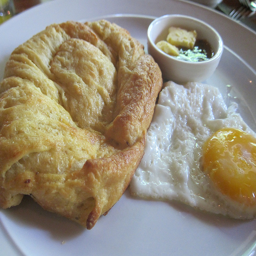
A breakfast with bread and an egg with yolk
A breakfast plate including a fried egg and a pastry.
a plate that has some kind of food on it
A plate topped with breakfast foods and a cup of syrup.
A view of a breakfast food plate, with sauce on it.